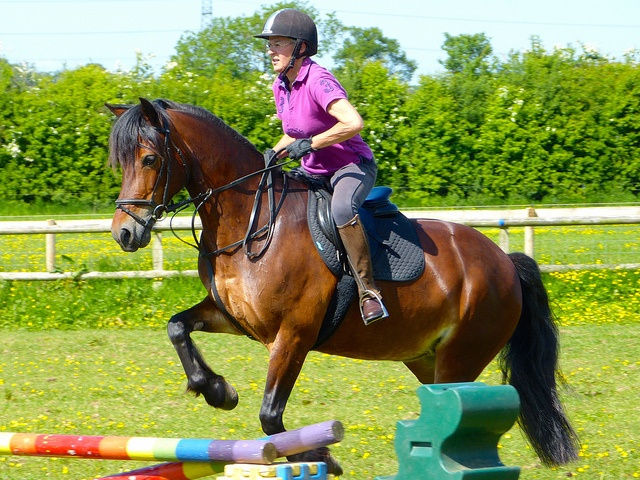
A woman sitting on a horses back in the middle of a field
A woman riding on the back of a brown horse.
A person riding a horse over a jump.
there is a woman jockey that is riding a brown horse
A woman rides a horse that is raring back to jump a hurdle.